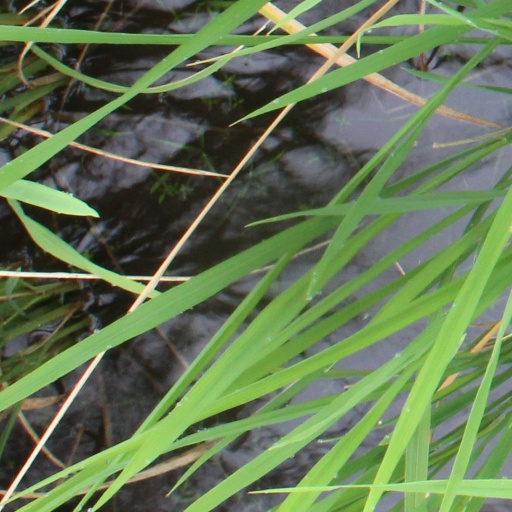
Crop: rice